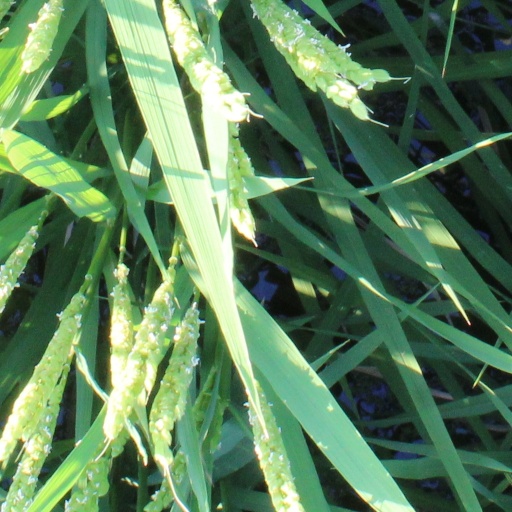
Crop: rice